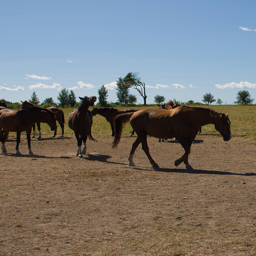
Horses are walking amongst each other on dirt.
Several horses that are walking on a patch of dirt.
The horses have made this patch of ground quite bare.
Horses are walking around in a field next to each other.
A group of brown horses in grassy area with skyline in background.